Shire of Gordon

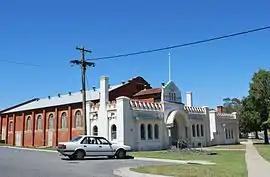
Shire of Gordon memorial hall, Boort

The Shire of Gordon was a local government area about north-northwest of Melbourne, the state capital of Victoria, Australia. The shire covered an area of , and existed from 1885 until 1995.